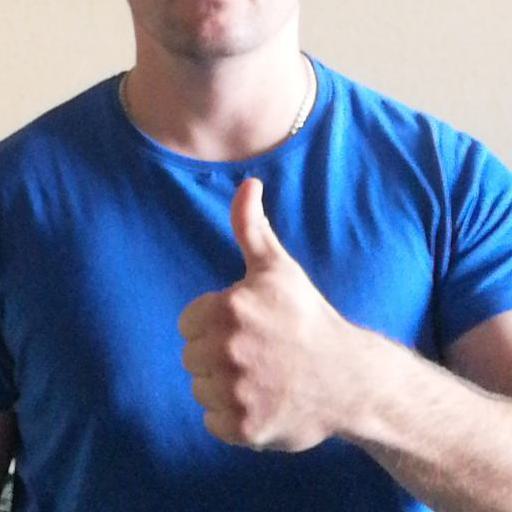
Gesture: like